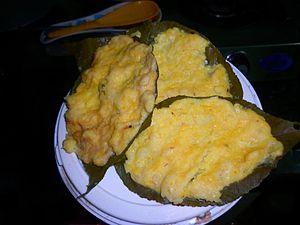
Le Himachal Pradesh est un État du nord-ouest de l’Inde. Territoire de l'Union en 1950, le Himachal Pradesh est devenu le dix-huitième État de la République indienne en 1971. Sa capitale, Shimla, fut pendant près d'un siècle la capitale d'été du Raj britannique.